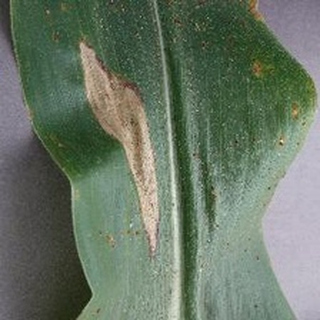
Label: corn_northern_leaf_blight